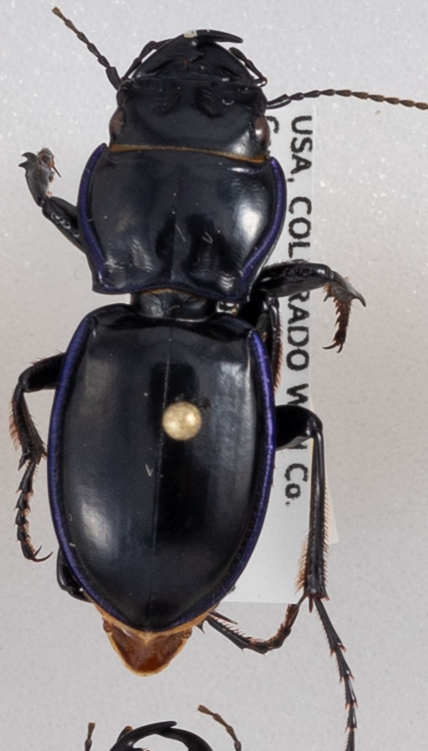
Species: Pasimachus elongatus
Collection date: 2019-07-17
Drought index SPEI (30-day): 0.734
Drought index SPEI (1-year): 0.71
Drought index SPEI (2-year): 0.498